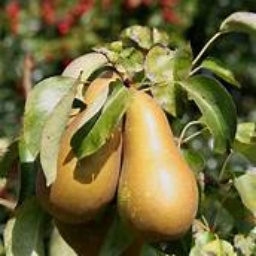
Label: pear